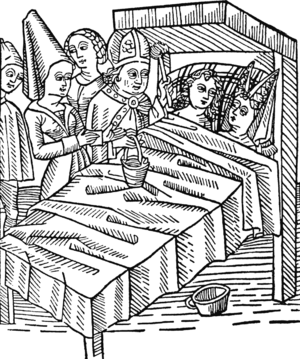
Au cours de son histoire, l'Église catholique a développé une doctrine en matière de sexualité, reflétée dans les encycliques Casti Connubii, Humanae Vitae et Evangelium vitæ ainsi que dans l'exhortation apostolique Familiaris Consortio et les enseignements du pape Jean-Paul II sur la théologie du corps. Cette doctrine a évolué ou a été précisée au cours des siècles. Depuis 1992, la doctrine est résumée dans le Catéchisme de l'Église catholique.